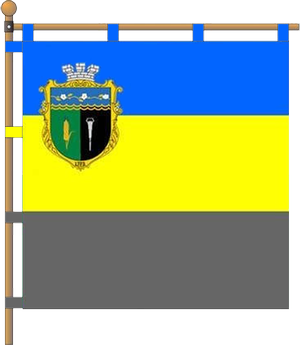
Ternivka ou Ternovka est une ville minière de l'oblast de Dnipropetrovsk, en Ukraine. Sa population s'élève à 28 937 habitants en 2013.